Arravonitsa

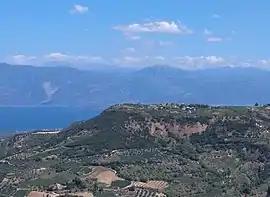
The plateau and the village of Arravonitsa as seen from Myrovrysi.

Arravonitsa is a village and a community in the municipal unit of Erineos, Achaea, Greece. It is located in a hilly area, 15 km west of Aigio. The community consists of the villages Arravonitsa and Synania.